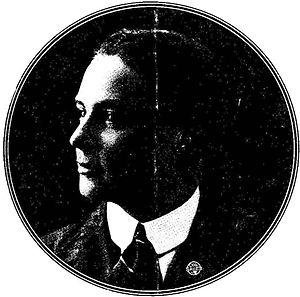
George Simpson Drynan Pattullo, né le 4 novembre 1888 à Glasgow et mort le 5 septembre 1953 à Londres, est un footballeur écossais des années 1910 qui jouait au poste d'attaquant. Il combat lors de la Première Guerre mondiale. Il devient ensuite entraîneur.